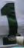
Number: 1